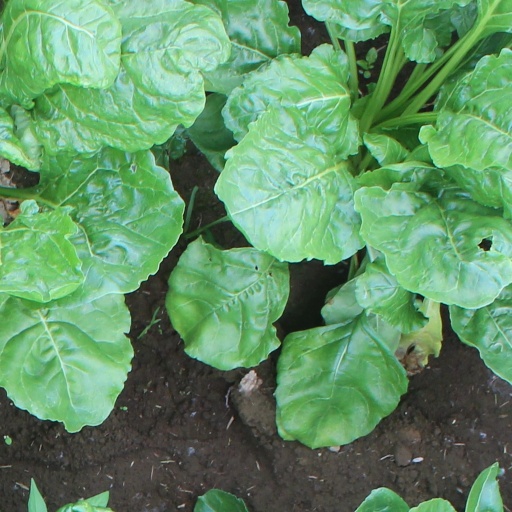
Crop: sugar beet